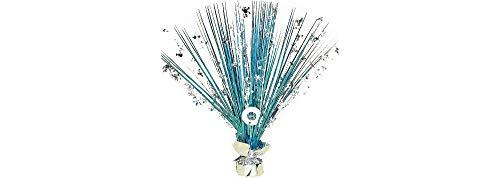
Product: amscan Snowflake Foil Spray Centerpiece | Christmas Decoration
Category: Toys & Games | Party Supplies
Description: Festive table centerpiece.
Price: $9.99
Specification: ProductDimensions:19x2.7x2.7inches|ItemWeight:9.6ounces|ShippingWeight:9.6ounces(Viewshippingratesandpolicies)|DomesticShipping:ItemcanbeshippedwithinU.S.|InternationalShipping:Thisitemisnoteligibleforinternationalshipping.LearnMore|ASIN:B001GXETO8|Itemmodelnumber:110160|Manufacturerrecommendedage:4-12years